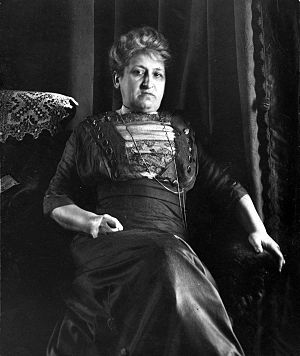
Aletta Jacobs
Aletta Henriëtte Jacobs var en jødisk-hollandsk læge og aktivist for kvinders valgret. Hun blev født i den lille landsby Sappemeer i Holland, og hun opnåede mange resultater inden for forskellige områder, herunder kvinders stemmeret, medicin og støtte til de lavere klasser. Ud over alle de resultater hun opnåede i sit liv var hun også den første kvinde der blev officielt optaget på et hollandsk universitet, og hun var den første kvindelige læge i Holland.